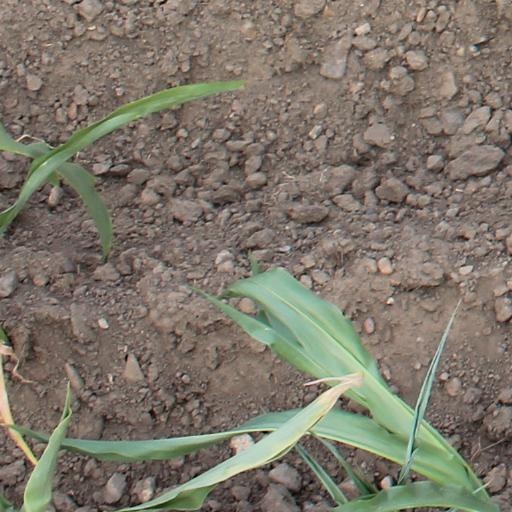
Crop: maize; corn